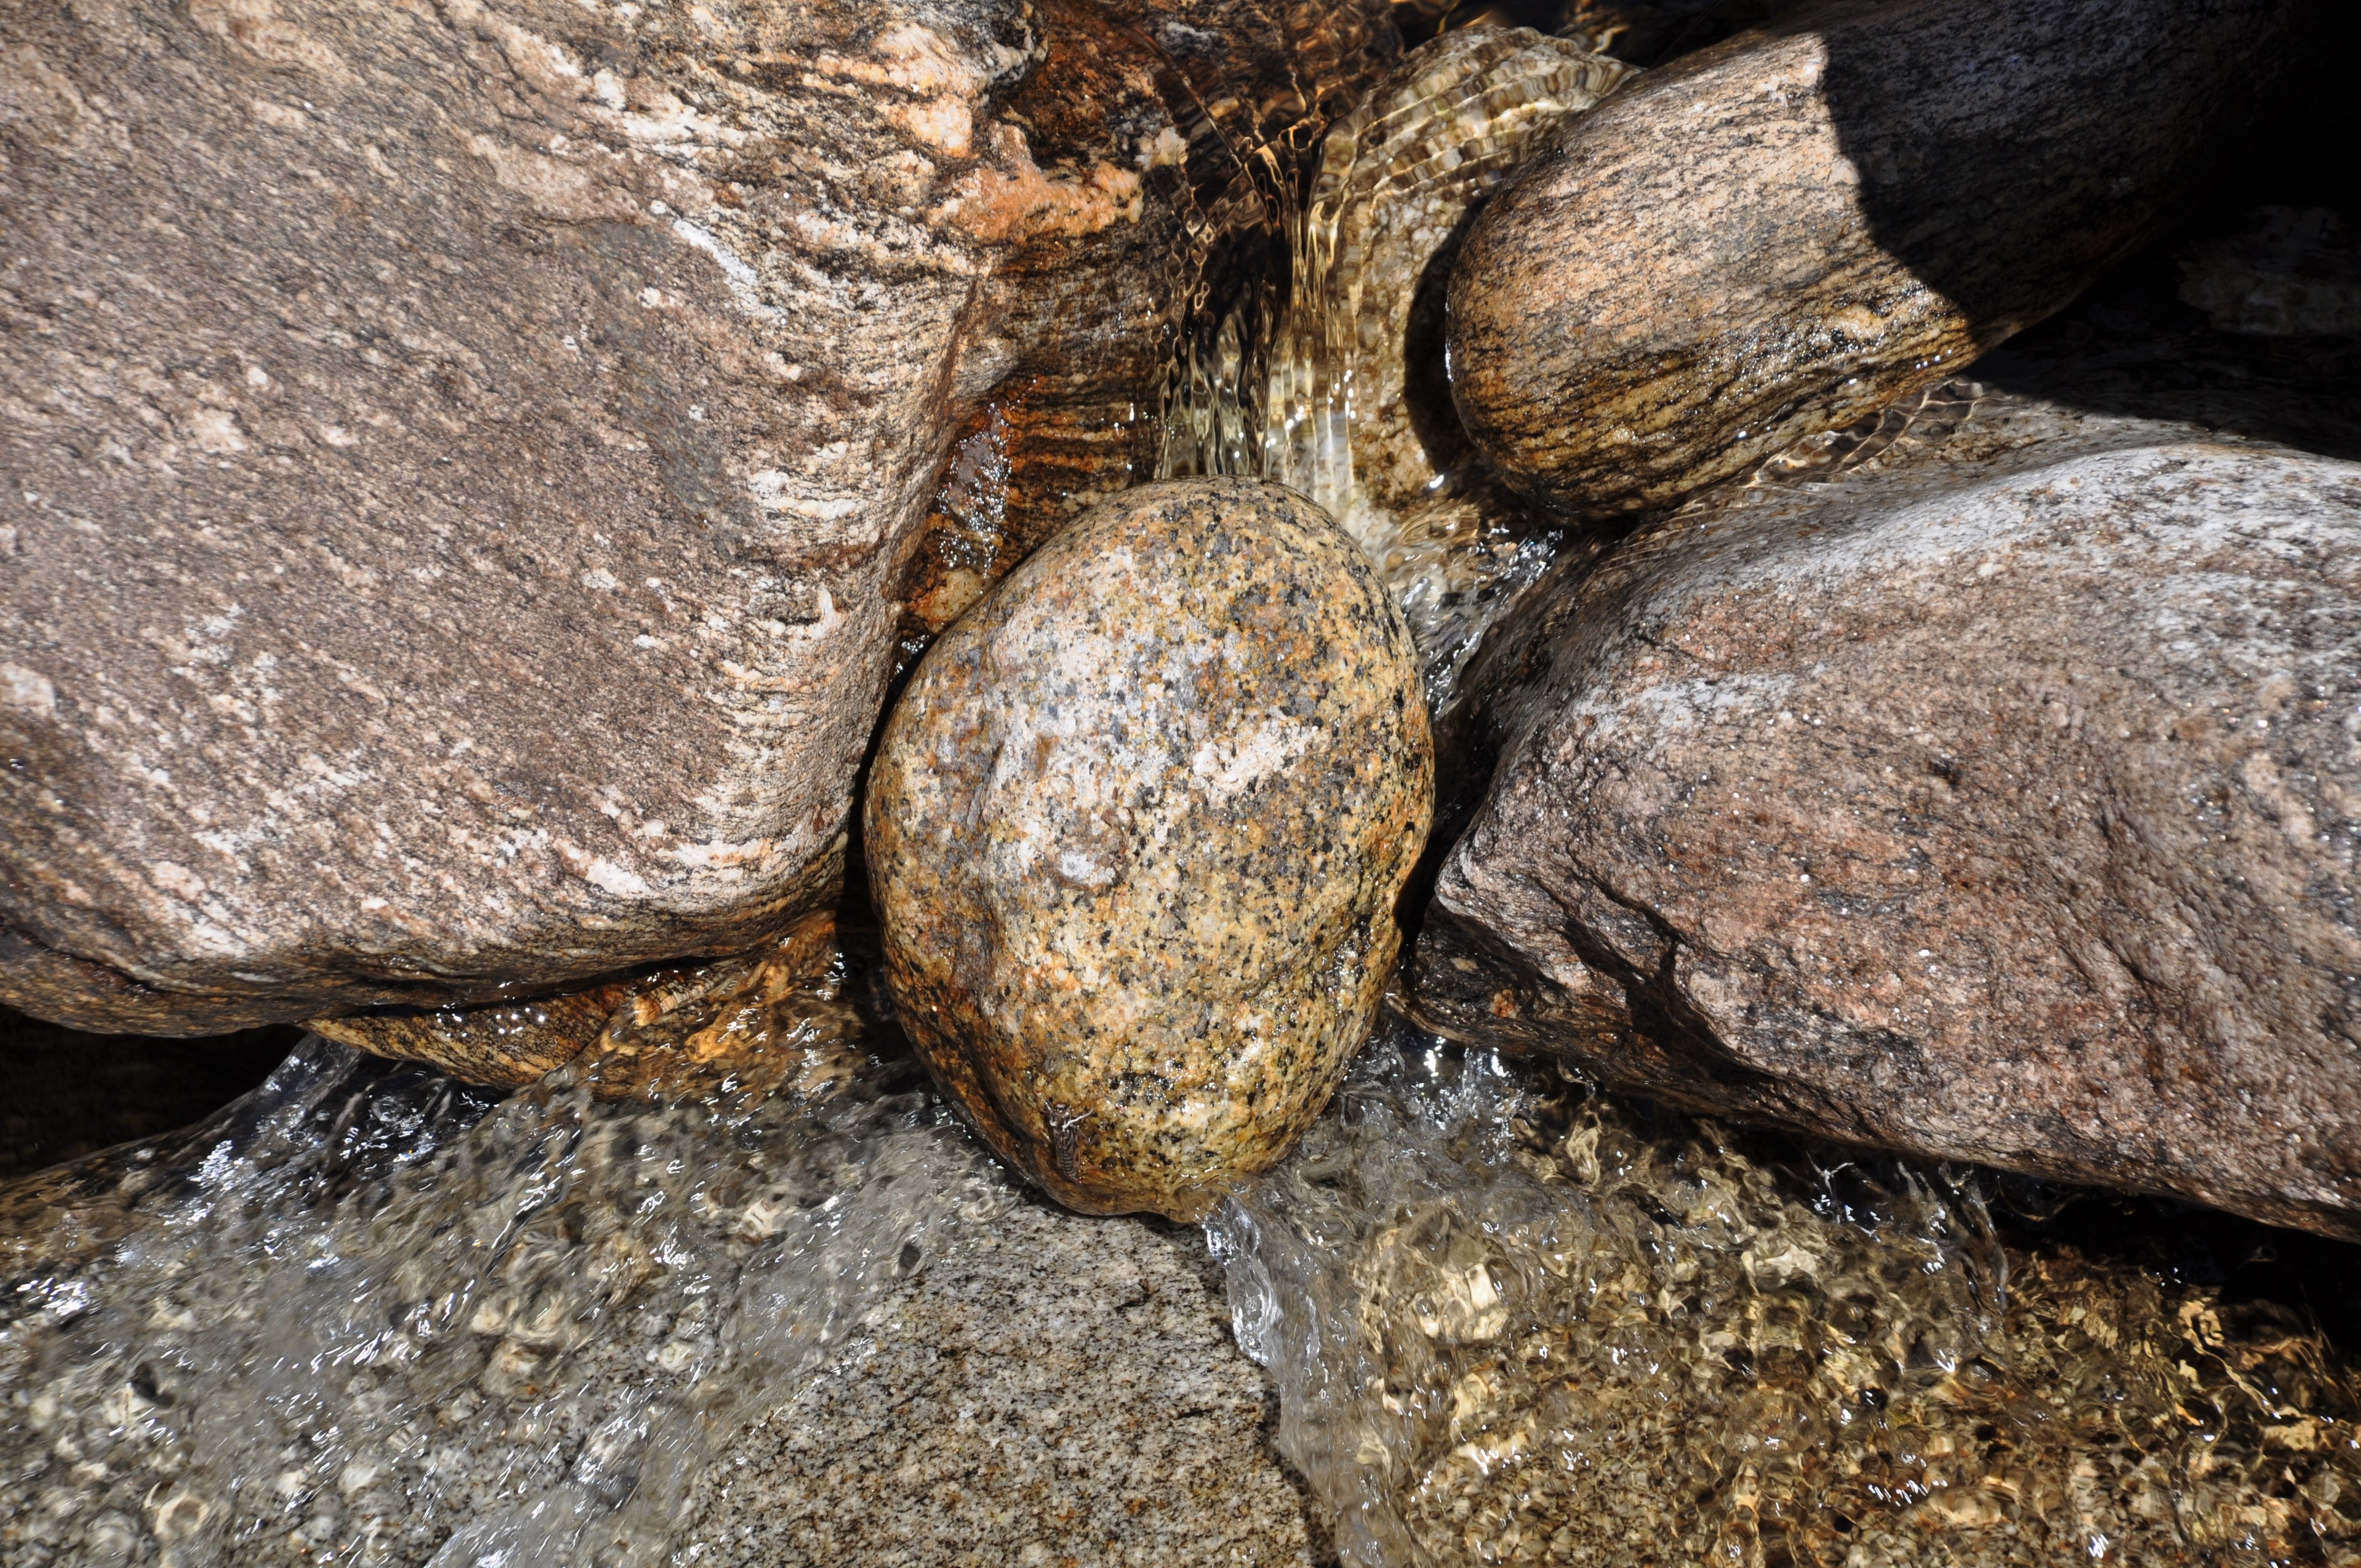
tree, water, nature, rock, waterfall, wood, trunk, river, wildlife, cascade, canyon, reptile, fauna, material, stones, geology, waterfalls, boulder, canyoning, water courses, water drops, h ric gorges